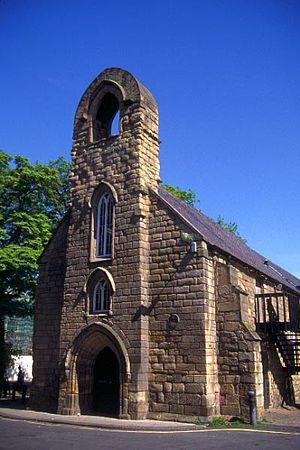
Morpeth, depuis 1981 chef-lieu du comté de Northumberland, est arrosée par la Wansbeck et se trouve à 2 km de l’autoroute A1. Quoiqu'une légende tenace attribue l'étymologie du toponyme à un crime, il est plus probable qu'il s'agisse là d'une corruption de Moorpath.